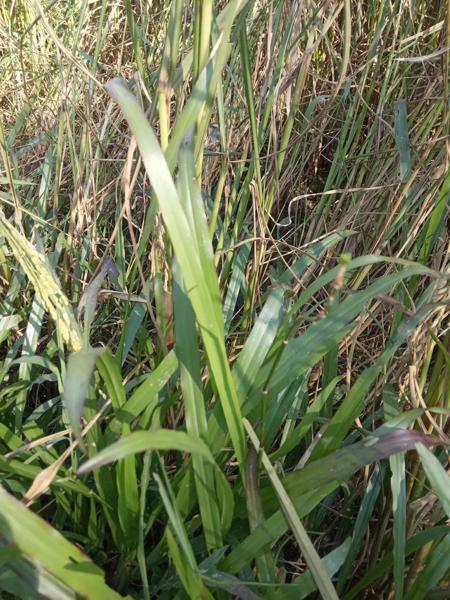
Weed species: Paspalum scrobiculatum